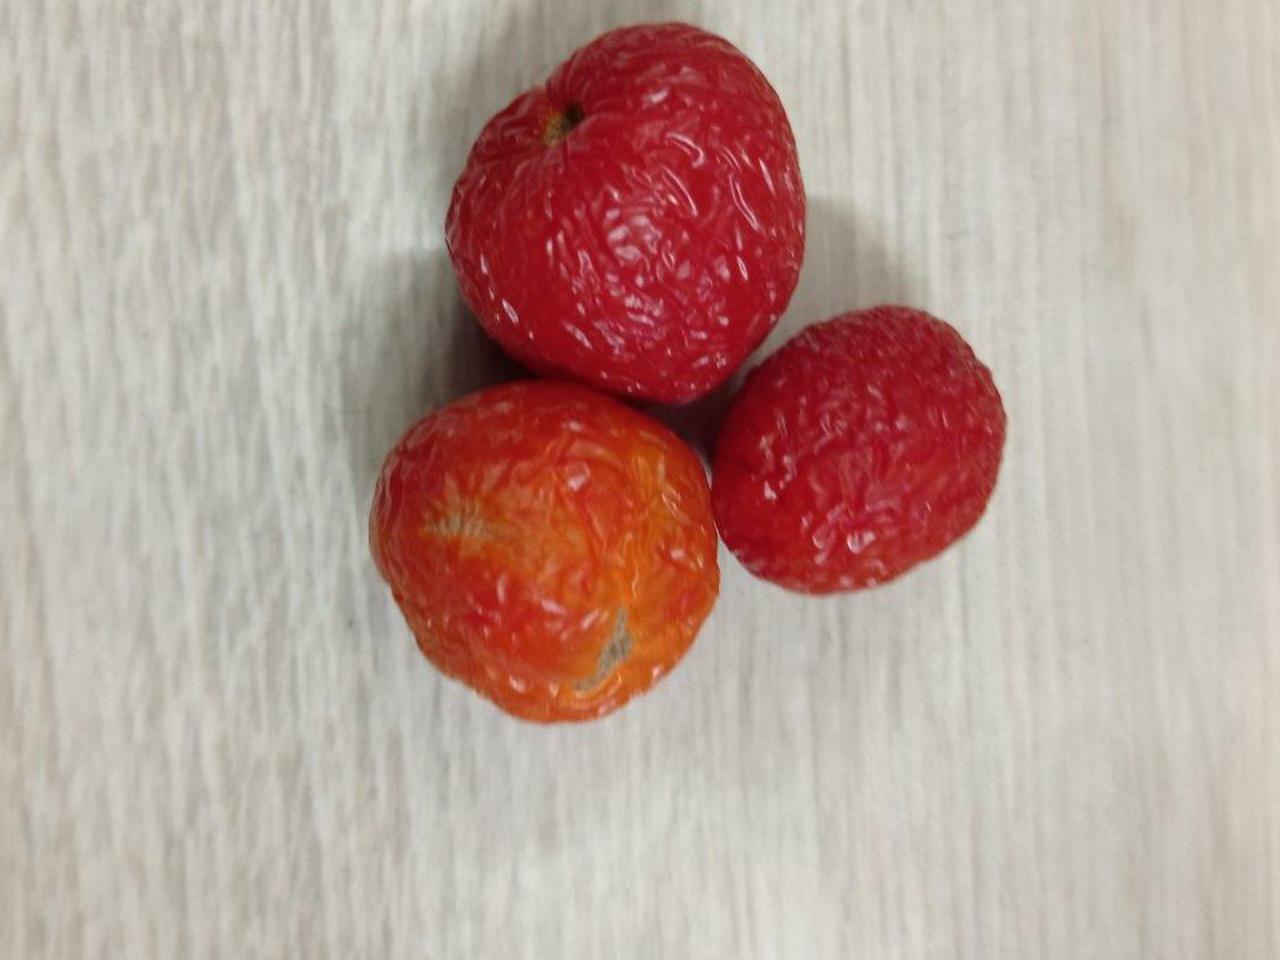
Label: Rotten